Gesang der Geister über den Wassern

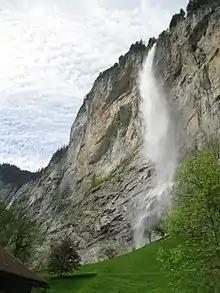
Staubbach Falls,

"Gesang der Geister über den Wassern" is a 1779 poem by Johann Wolfgang von Goethe (1749–1832). It may be best known in the English-speaking world through a musical setting of 1820–21 by Franz Schubert (1797–1828) as a part song for men's voices and low strings (D.714).